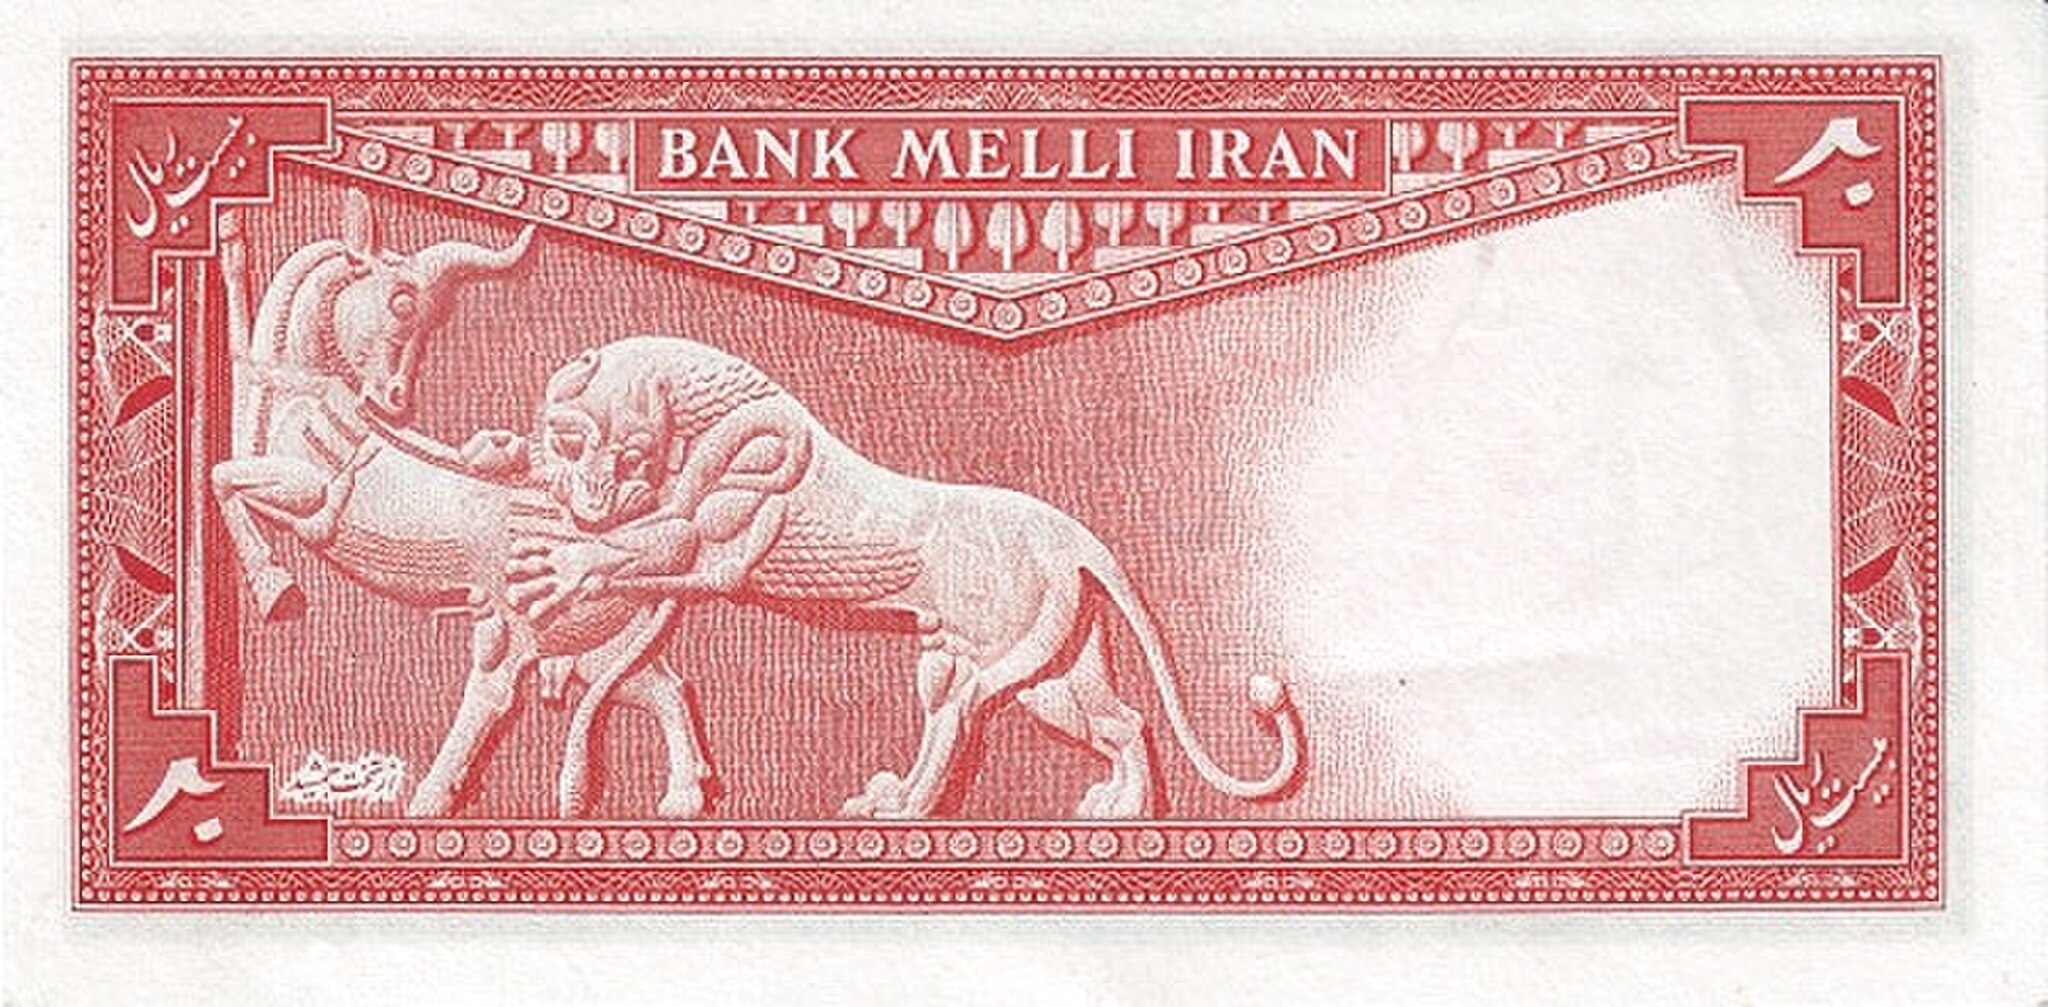
Title: IRN0048r
Description: IRN0048r
Date: Pahlavi
Categories: PD Iran, Persepolis in art, Lion attacking a bull, Persepolis, Template Unknown (source), Banknotes of Iran, Mohammad Reza Pahlavi era